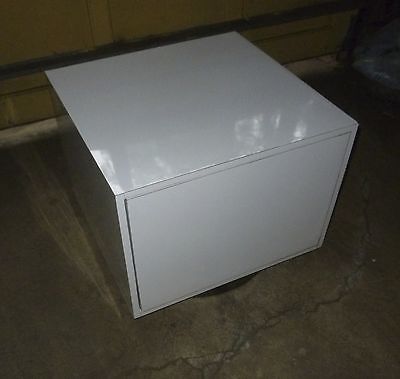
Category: chair